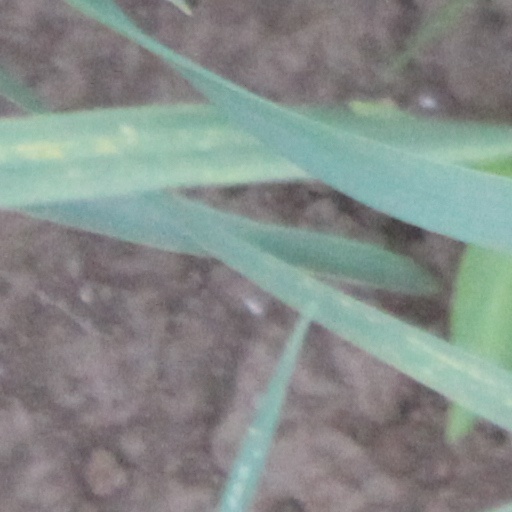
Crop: wheat